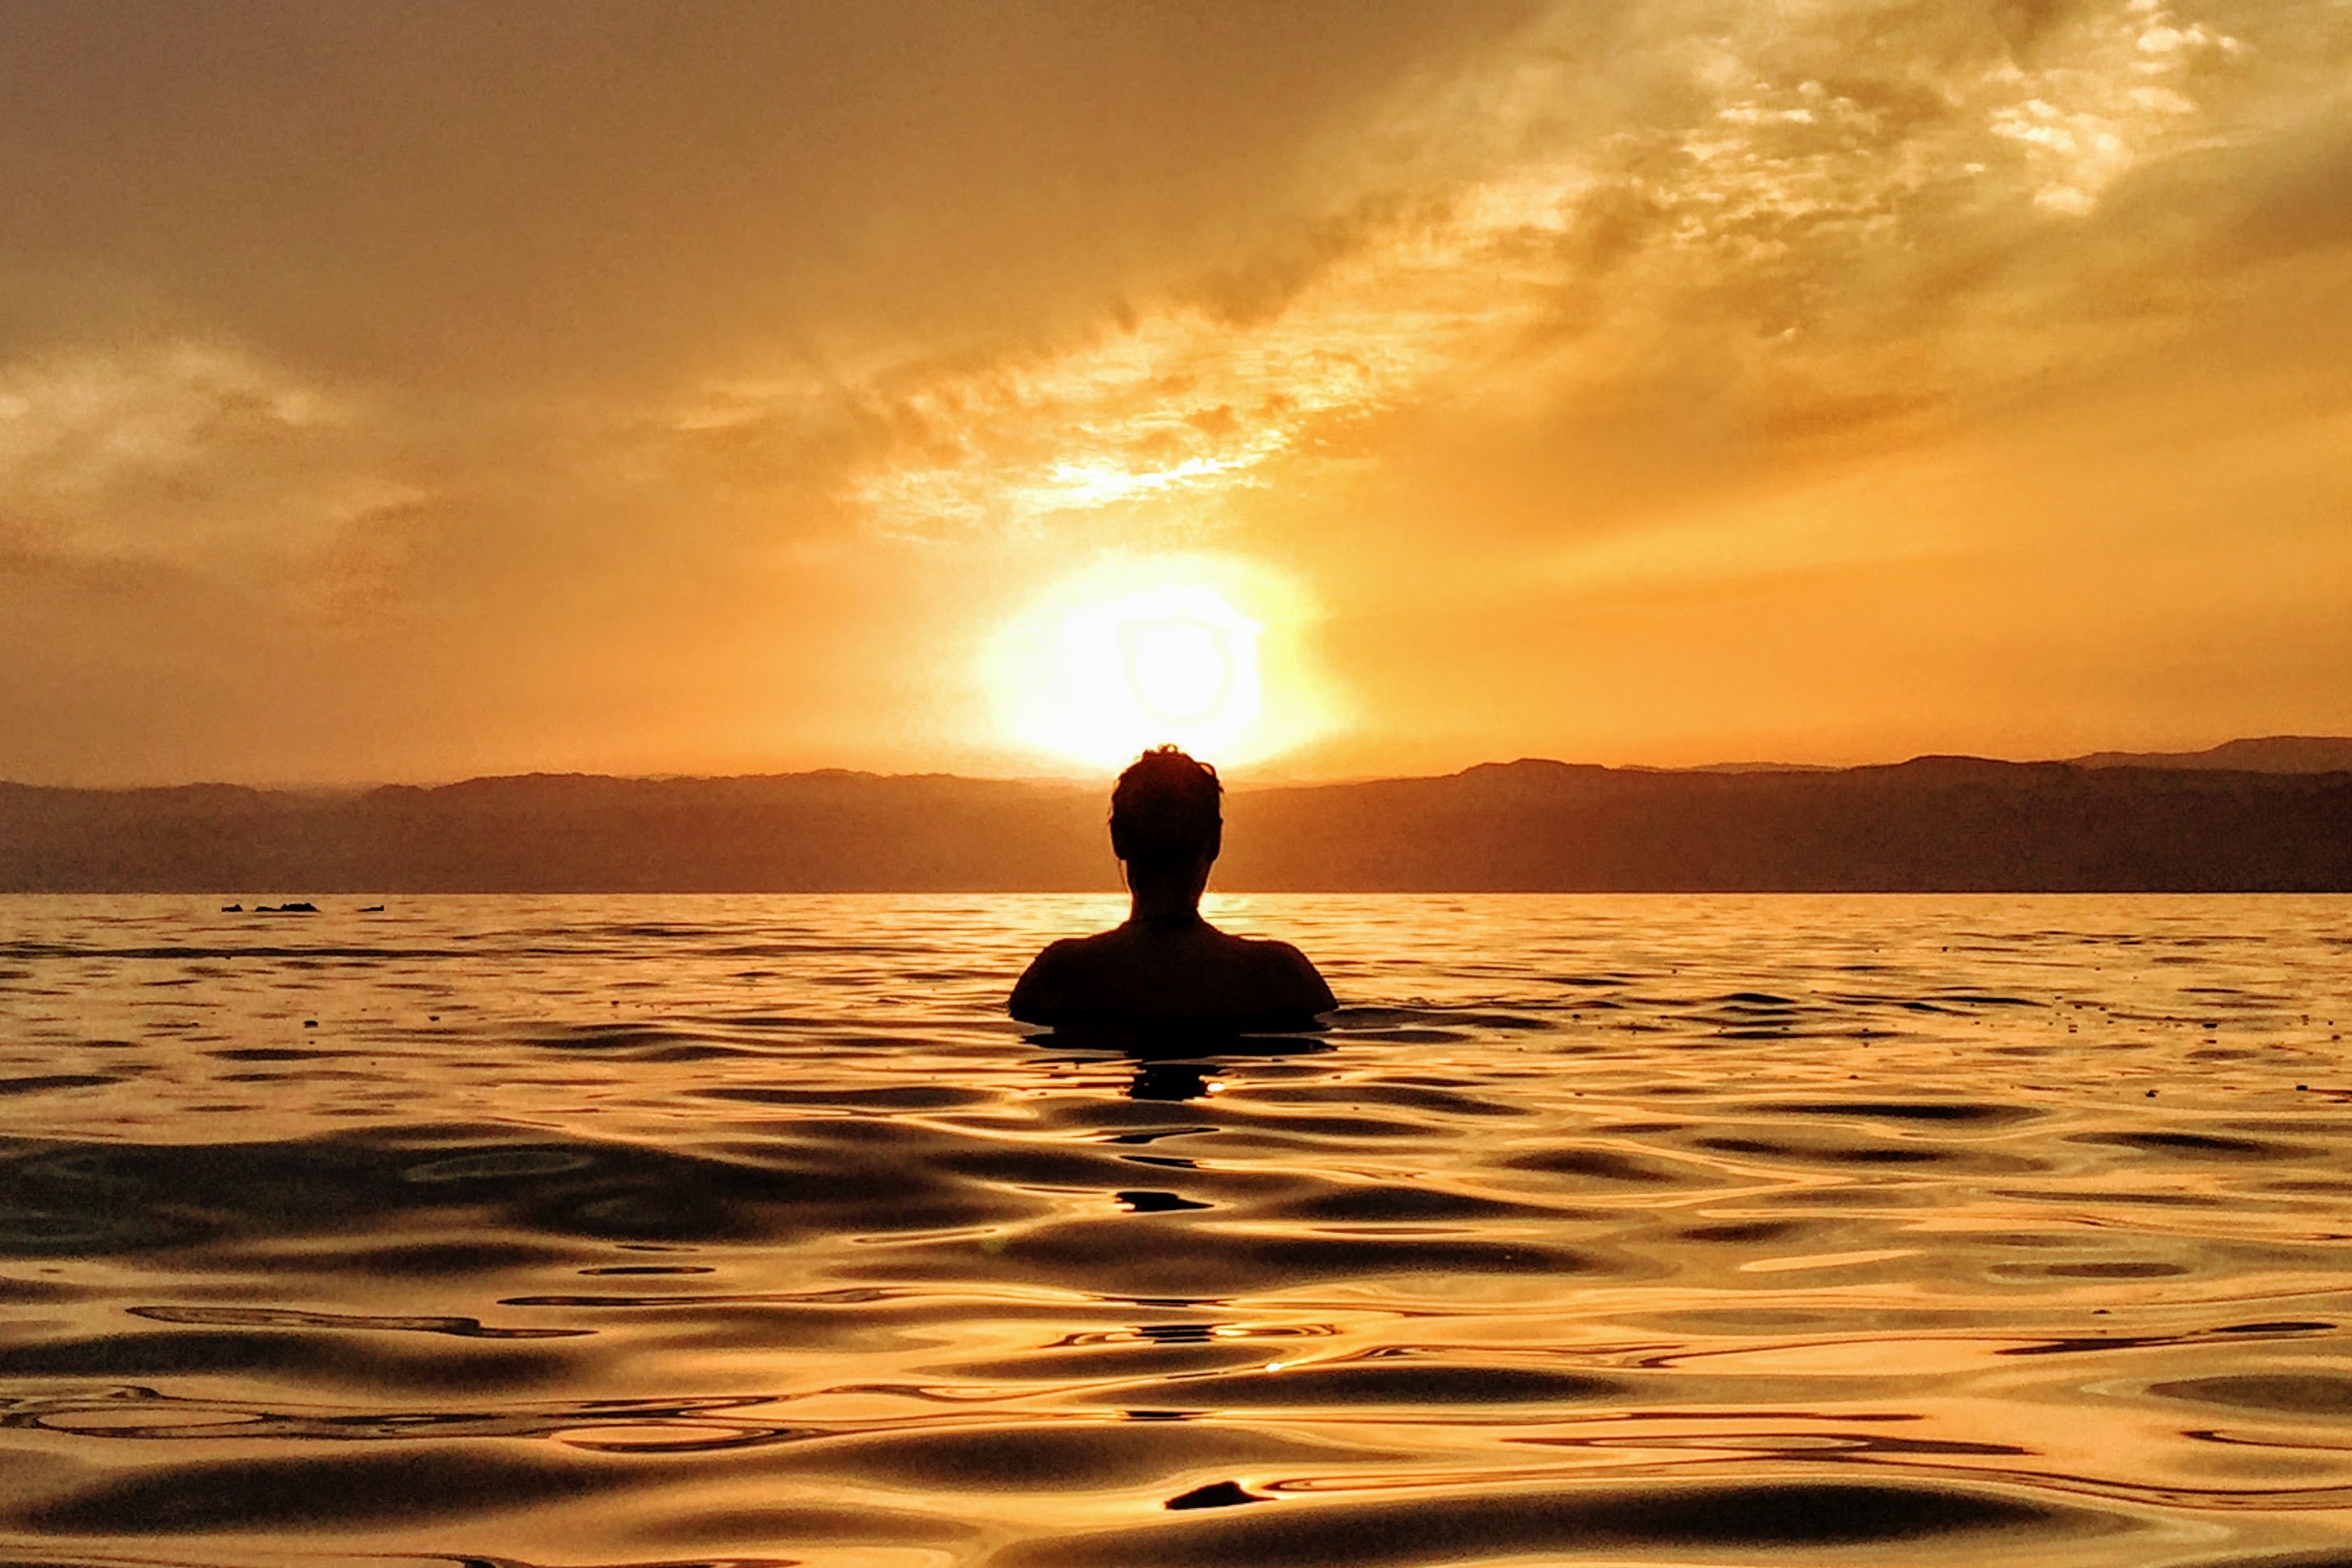
beach, sea, ocean, horizon, cloud, sky, sun, sunrise, sunset, sunlight, morning, wave, dawn, dusk, evening, reflection, afterglow, wind wave